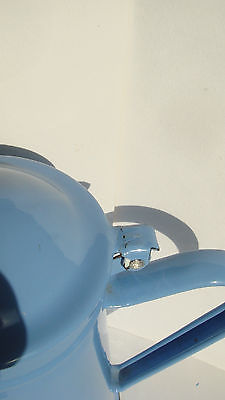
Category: kettle